Becquerel

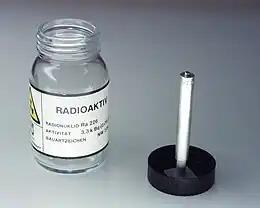
Radium-226 radiation source. Activity 3300 Bq (3.3 kBq)

The becquerel (symbol: Bq) is the unit of radioactivity in the International System of Units (SI). One becquerel is defined as an activity of one per second, on average, for aperiodic activity events referred to a radionuclide. For applications relating to human health this is a small quantity, and SI multiples of the unit are commonly used.